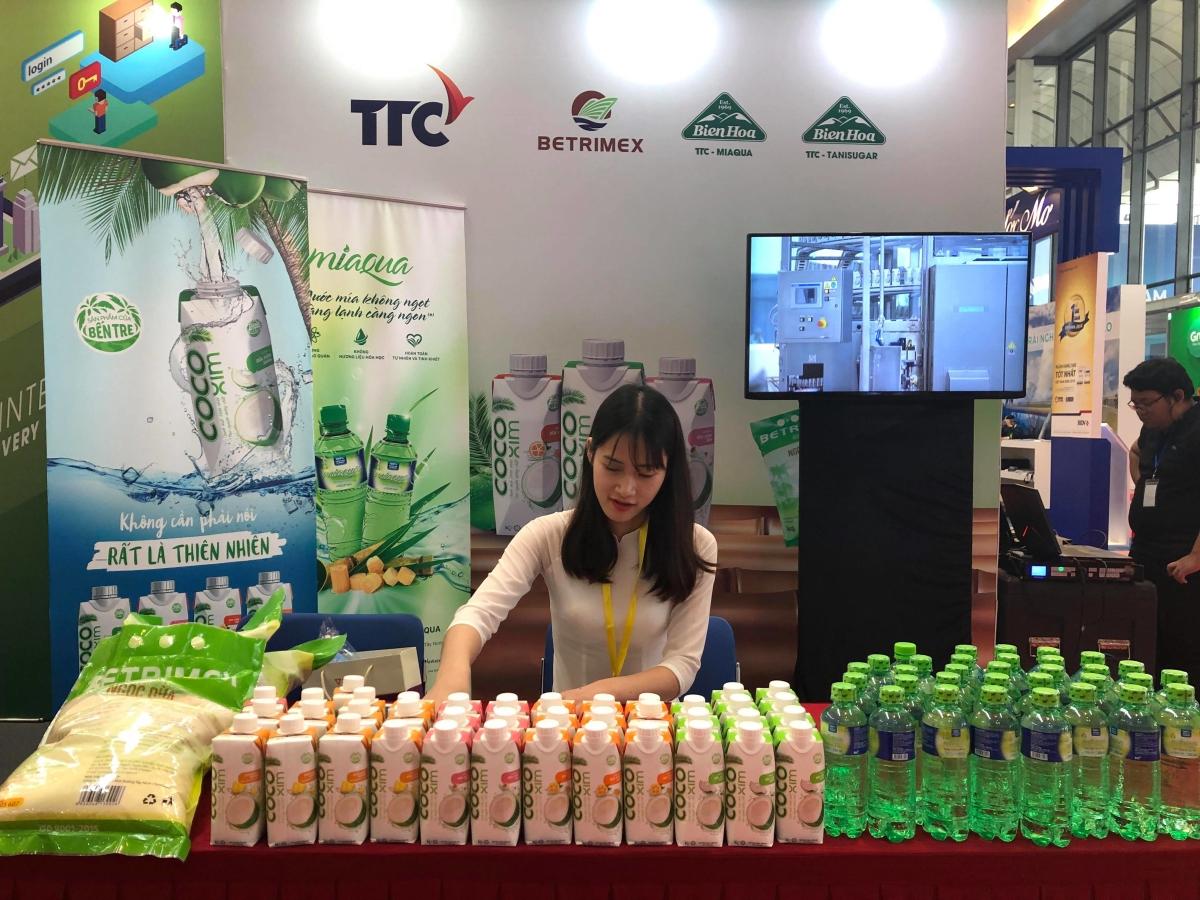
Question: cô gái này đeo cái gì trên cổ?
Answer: cô ấy đeo dây đeo màu vàng